Goswell Road

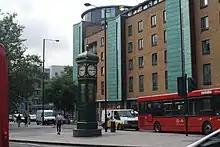
The Goswell Road clock

Goswell Road, in Central London, is an end part of the A1. The southern part ends with one block, on the east side, in City of London; the rest is in the London Borough of Islington, the north end being Angel. It crosses Old Street/Clerkenwell Road. In the north it splits Clerkenwell from Finsbury; the south was sometimes used as a demarcator but all but the southern corporate/legal/financial end in the modern era forms the heart of the highly developed mixed-use district Barbican.